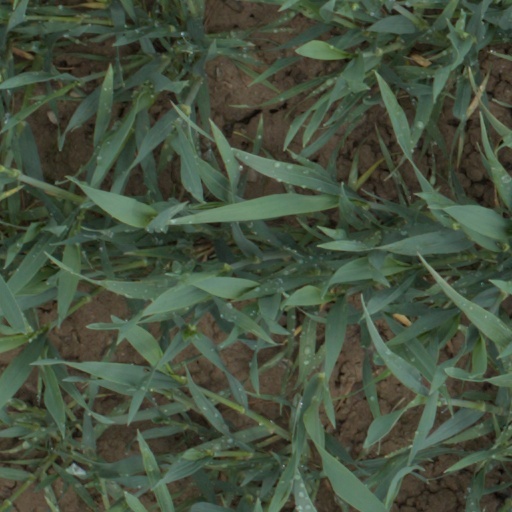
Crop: wheat